Take (film)

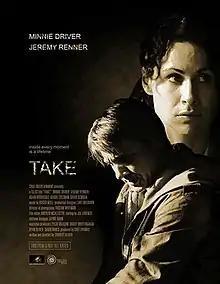
Film poster

Take is a 2007 American crime thriller directed and written by Charles Oliver and starring Minnie Driver, Jeremy Renner, Bobby Coleman, Adam Rodríguez and David Denman. The film premiered at Tribeca Film Festival on April 27, 2007.